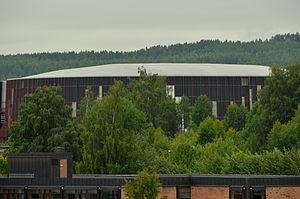
Les épreuves de patinage de vitesse sur piste courte aux Jeux olympiques de 1994 se sont déroulées du 22 au 26 février 1994 à l'amphithéâtre olympique de Hamar, en Norvège.